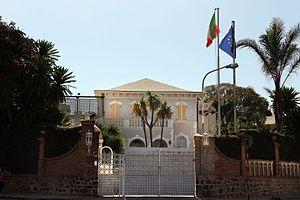
Voici une liste des représentations diplomatiques en Érythrée. Actuellement, la capitale Asmara abrite 21 ambassades.